John Leamy (merchant)

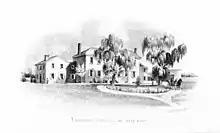
The Leamy mansion in use as the Episcopal Hospital, 1859

In a time where Spanish mercantilist policy was the primary obstacle to trade, Leamy established relationships with Spanish officials to gain preferred access to trade licenses. Beginning during the Spanish involvement in the American Revolution, he performed personal favors, such as making deliveries for Francisco Rendón and providing a house for ambassador . He strengthened these bonds through shared Roman Catholicism and patronage of the City Tavern.